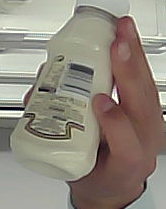
Product: heinz_mayo